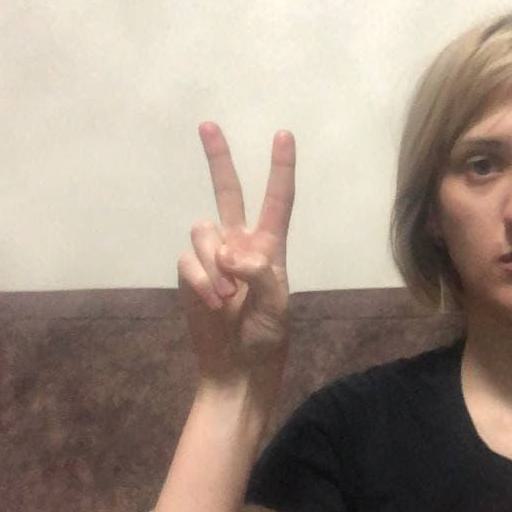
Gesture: peace